Debra Saunders

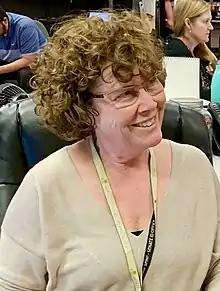

Debra J. Saunders is the Washington columnist for the "Las Vegas Review-Journal". She returned to the "Review-Journal" in January 2024 after serving as the newspaper's White House correspondent during former president Donald J. Trump's term and in the early weeks of President Joe Biden's administration. Her podcast, "Covering Trump: War Stories from the White House Press Corps," laid out the experience in six episodes. Her column is syndicated by Creators Syndicate and is carried by newspapers in the United States. Saunders served as a fellow with the Discovery Institute's Chapman Center for Citizen Leadership from 2021 through 2023.